Eye pattern

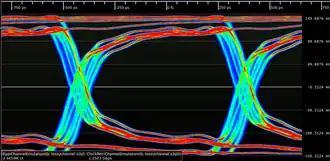
Eye pattern of a 1.25 Gbit/s NRZ signal through a lossy channel

Loss of printed circuit board traces and cables increases with frequency due to dielectric loss, which causes the channel to behave as a low-pass filter. The effect of this is an increase in signal rise/fall time. If the data rate is high enough or the channel is lossy enough, the signal may not even reach its full value during a fast 0-1-0 or 1-0-1 transition, and only stabilize after a run of several identical bits. This results in vertical closure of the eye.